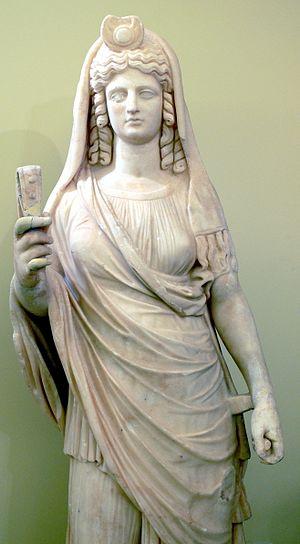
Isis est une reine mythique et une déesse funéraire de l'Égypte antique. Le plus souvent, elle est représentée comme une jeune femme coiffée d'un trône ou, à la ressemblance d'Hathor, d'une perruque surmontée par un disque solaire inséré entre deux cornes de vache.